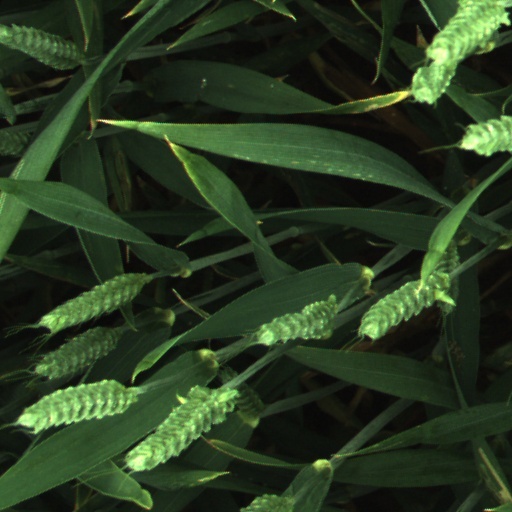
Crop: wheat